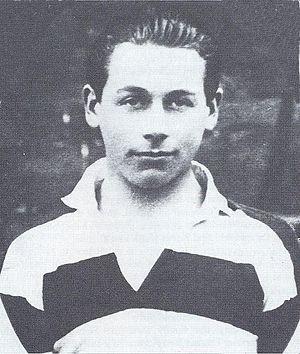
Kevin Gerard Barry, né le 20 janvier 1902 à Dublin et mort dans cette même ville le 1ᵉʳ novembre 1920, est un étudiant et nationaliste irlandais. Il est le premier républicain irlandais exécuté par les Britanniques depuis l'Insurrection de Pâques 1916.